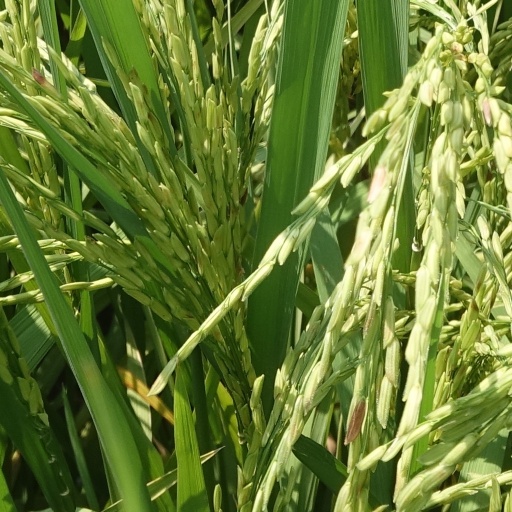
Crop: rice